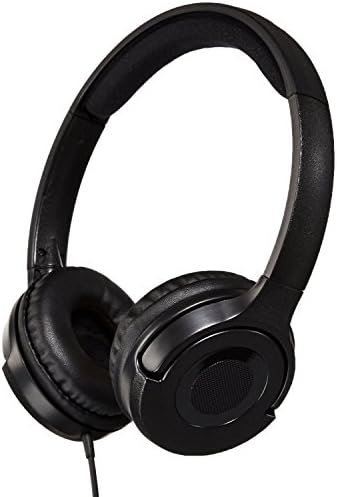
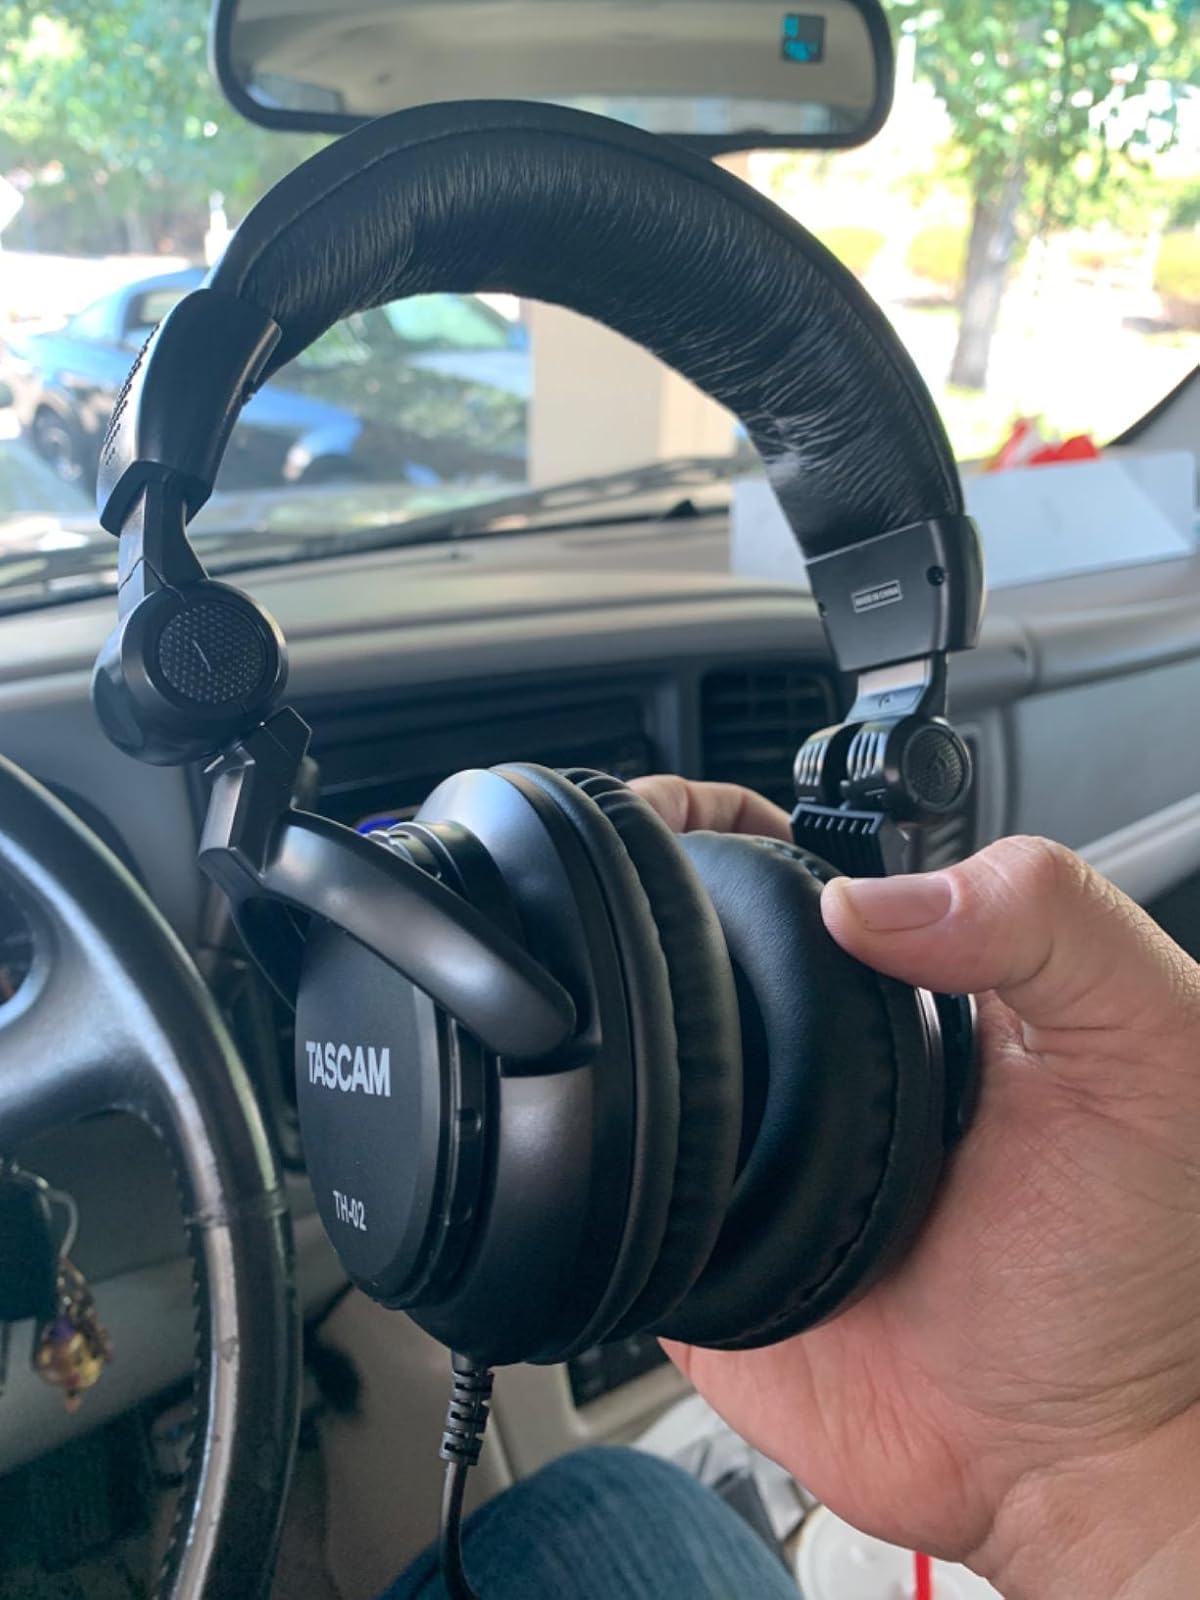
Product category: headphones
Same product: no